Beijing Television Cultural Center fire

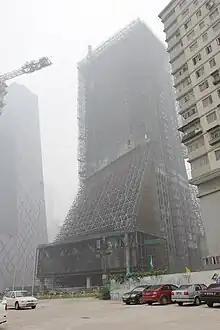
The Beijing Television Cultural Center as seen in July 2011. Construction had resumed after the fire.

The damaged external wall insulation cladding was removed after the investigations were completed, and replaced in a span of 2 years. The replacement work was completed in November 2012. The complete repair works, including the electrical and interior design, was estimated to be completed in 2013.